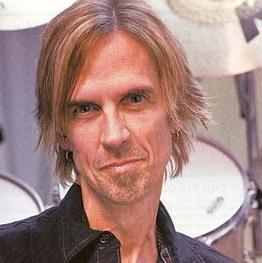
Age: 50